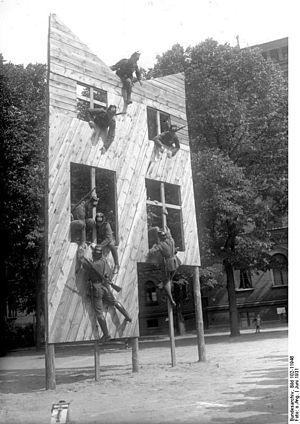
La préfecture de police de Berlin ne porte pas le nom de préfecture de police, et n'a rien à voir avec le modèle français où le Préfet de police est un fonctionnaire rattaché au ministre de l'Intérieur national et pas à la ville de Paris. La direction de la police de Berlin est un service de police du royaume de Prusse puis de l'Allemagne, créé en 1809 pour assurer la sécurité de la capitale. De 1949 à 1991, elle est partagée entre l'Allemagne de l'Est et l'Allemagne de l'Ouest. Elle dépend aujourd'hui de l'autorité sénatoriale à l'Intérieur et aux sports du Land de Berlin.